Sterile neutrino

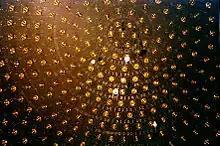
The MiniBooNE detector (interior shown) at Fermilab was created to measure the oscillation of neutrinos.

Sterile neutrinos may mix with ordinary neutrinos via a Dirac mass after electroweak symmetry breaking, in analogy to quarks and charged leptons. Sterile neutrinos and (in more-complicated models) ordinary neutrinos may also have Majorana masses. In the type 1 seesaw mechanism both Dirac and Majorana masses are used to drive ordinary neutrino masses down and make the sterile neutrinos much heavier than the Standard Model's interacting neutrinos. In GUT scale seesaw models the heavy neutrinos can be as heavy as the GUT scale (~ ). In other models, such as the νMSM model where their masses are in the keV/"c" to GeV/"c" range, they could be lighter than the weak gauge bosons W and Z.